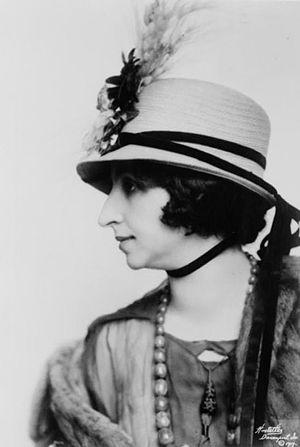
Amelita Galli-Curci est une soprano italienne, tenue pour la plus belle voix de soprano léger de sa génération, admirée pour la pureté de son timbre, la perfection de sa colorature et de son registre aigu, et le charme de son legato.